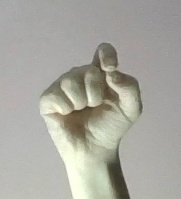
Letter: fa